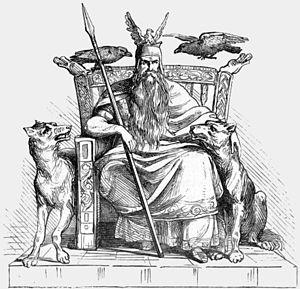
Odin est le dieu principal de la mythologie nordique. Il existe dans la mythologie germanique en général, où il est appelé Wōden en vieil anglais, Wodan en vieux saxon des Pays-Bas ou Wotan en vieux haut-allemand ou Gaut. Son nom proto-germanique est *Wōdanaz. L'étymologie de son nom fait référence à Ód, et signifie « fureur », aux côtés d'« esprit » et de « poésie », d'où l'allemand Wut et le néerlandais woede de même sens. C'est un dieu polymorphe.